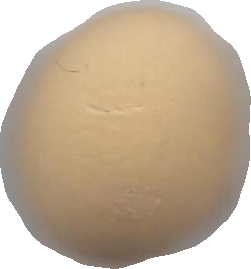
Variety: Grobogan